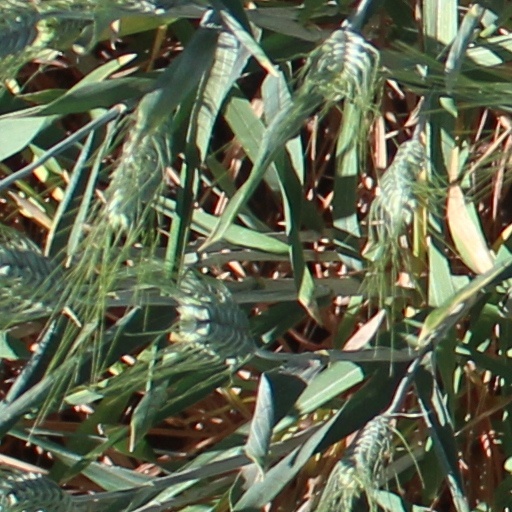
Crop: wheat